Chad Townsend

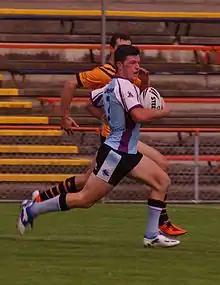
Townsend playing for the Sharks-Storm team in 2012

On 22 September 2013, Townsend was named at in the 2013 New South Wales Cup Team of the Year.